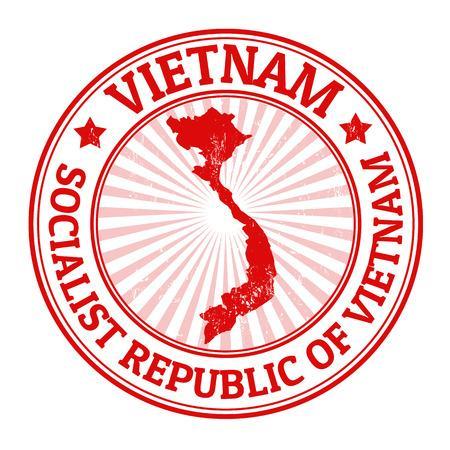
grunge rubber stamp with the name and map vector illustration vector